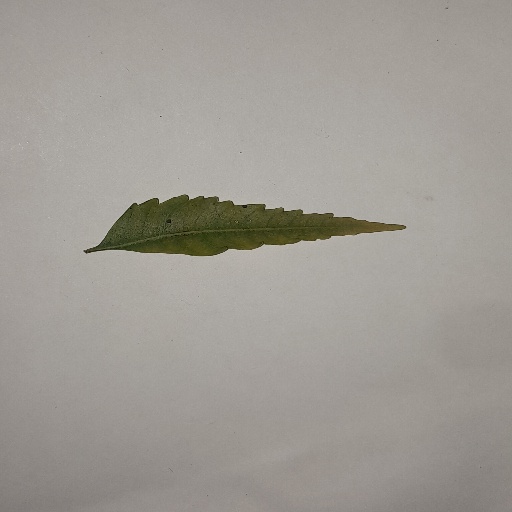
Species: Neem
Leaf condition: Yellow Leaf